Lancashire Aircraft Corporation

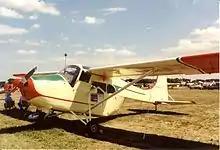
Edgar Percival EP.9

After WWII Samlesbury Engineering had remained in the aviation business, occupying hangars at Samlesbury where English Electric had built 2,145 Halifaxes, and had diversified into building and rebuilding buses, including trolleybuses, and coaches – its proximity to Leyland Motors (around 10 miles) was probably a factor in this decision.